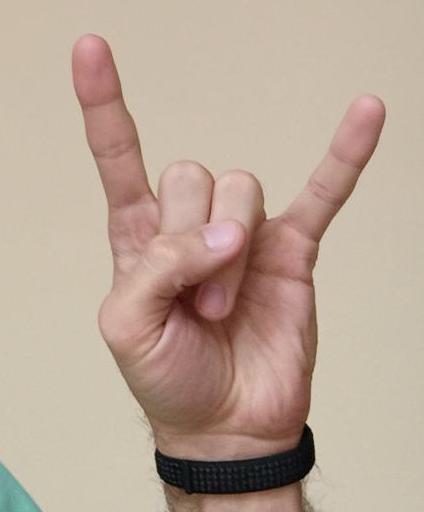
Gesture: rock